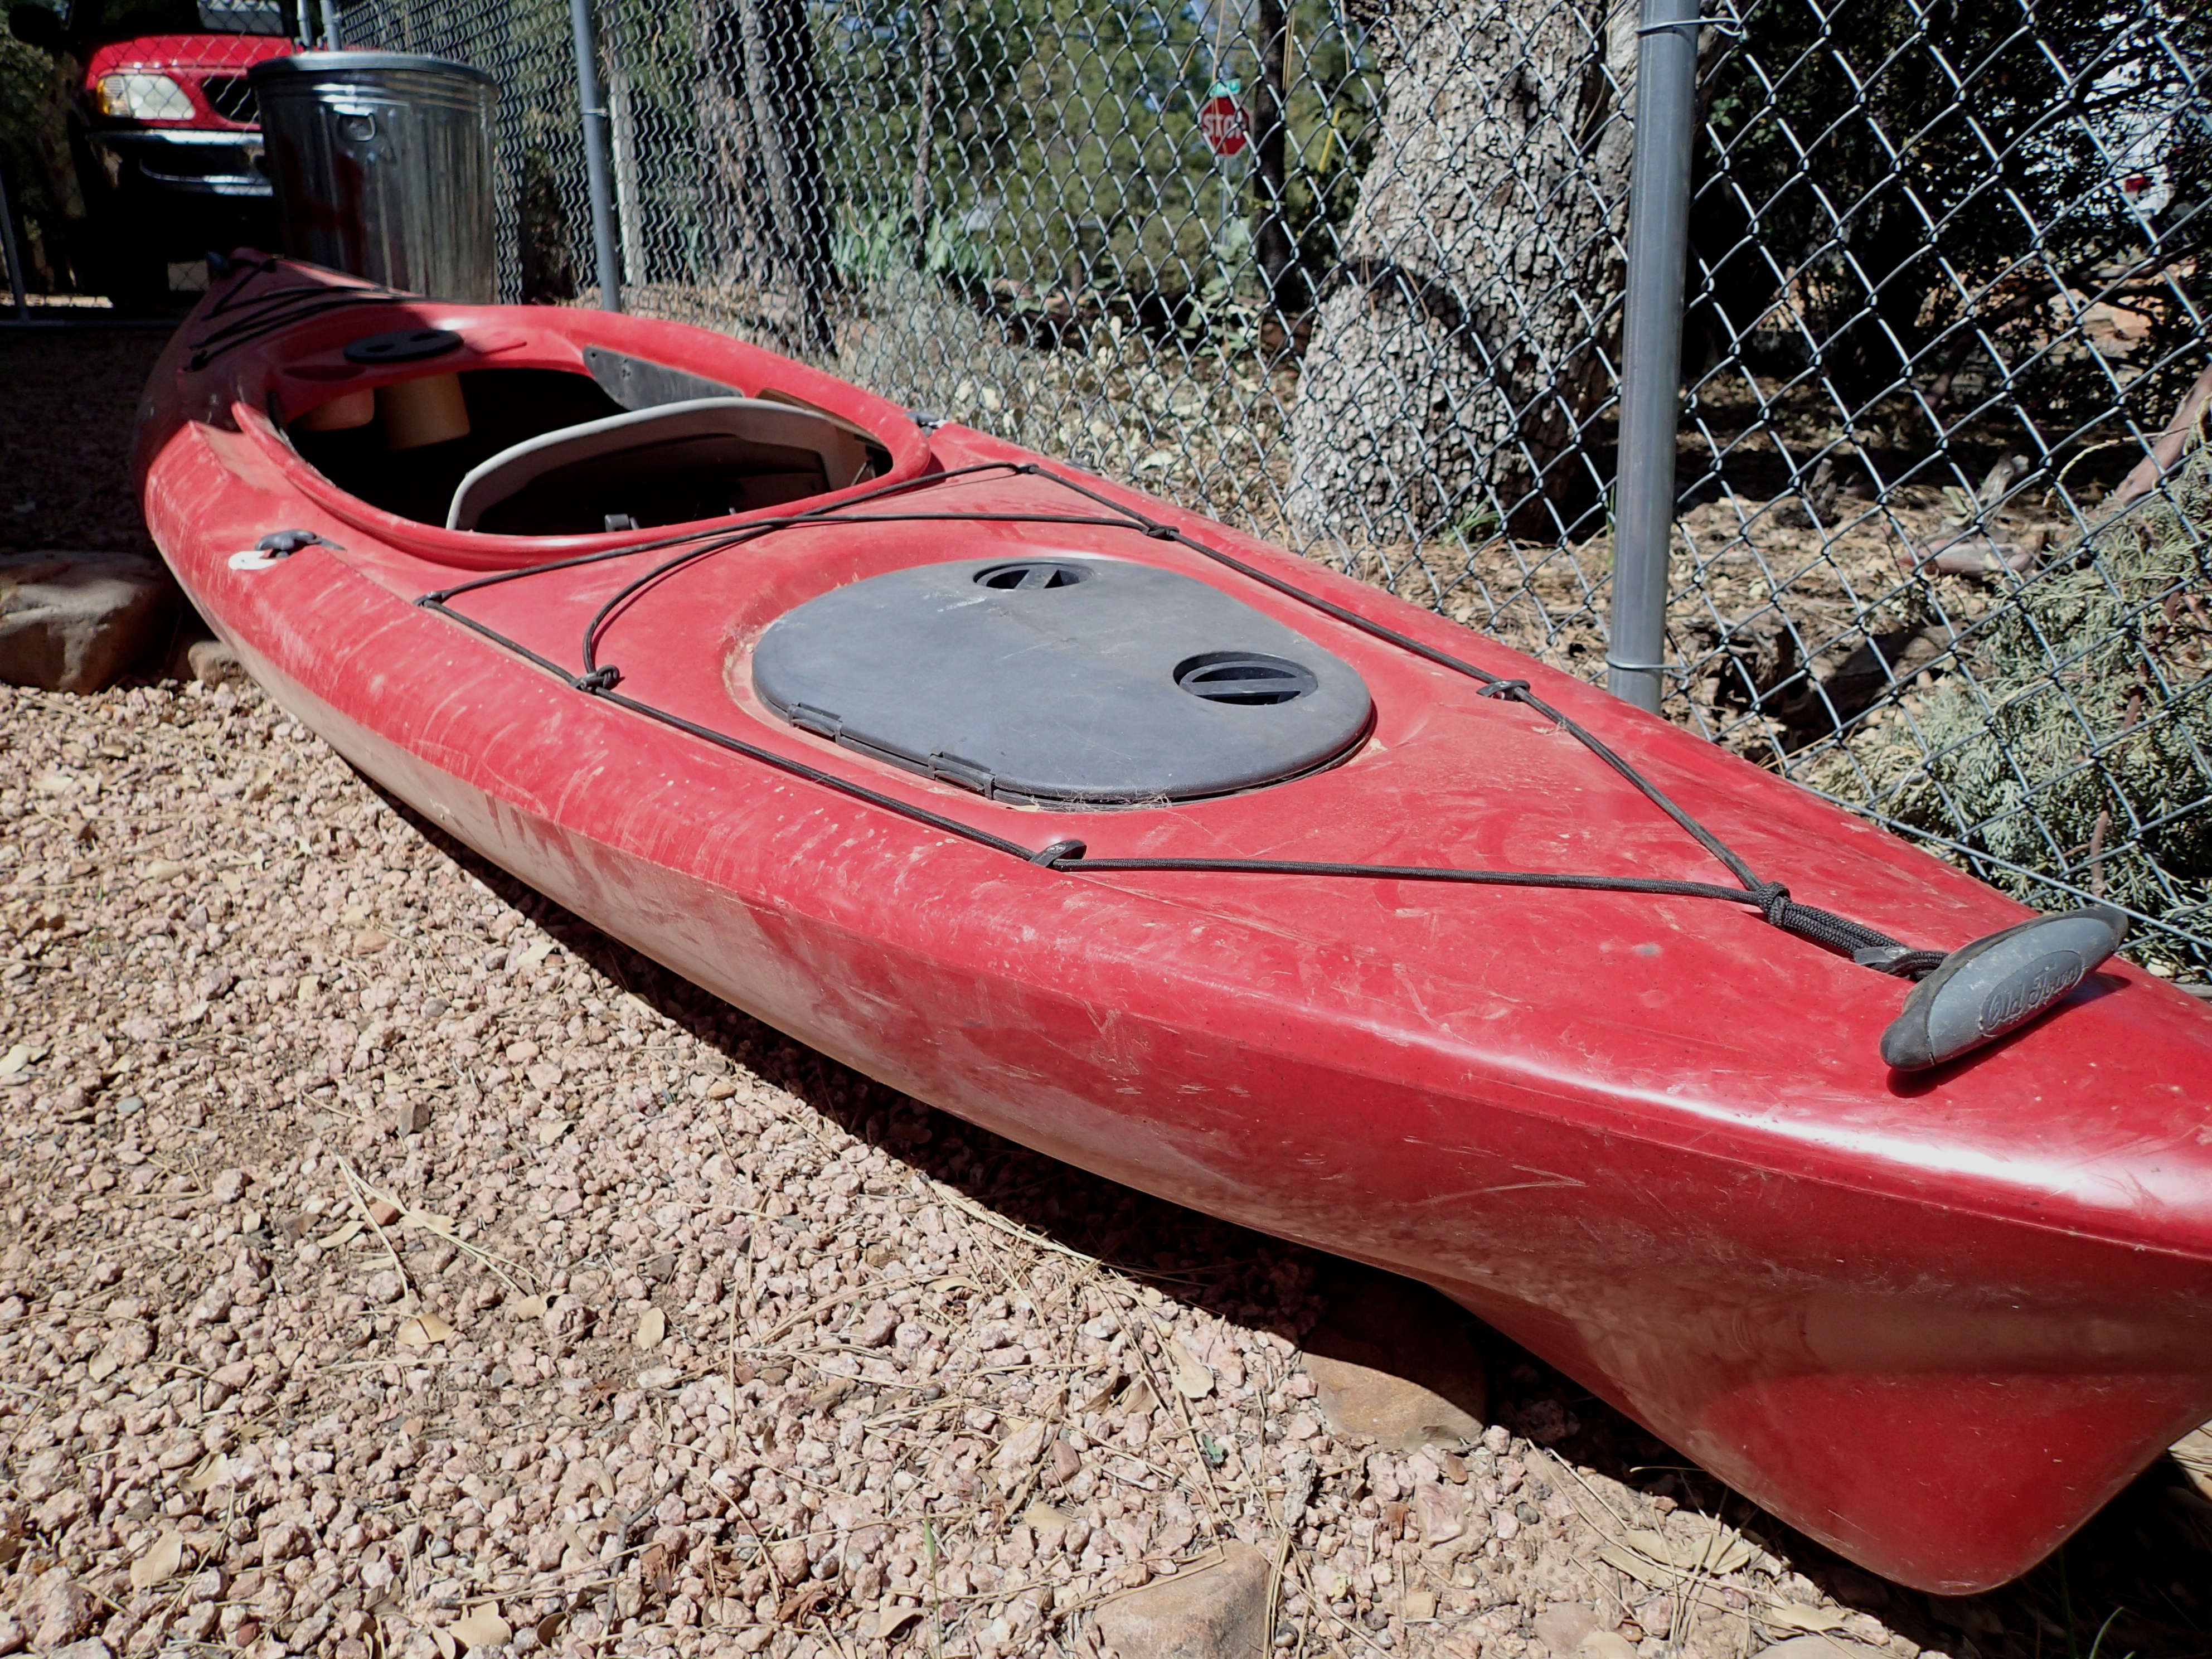
boat, canoe, paddle, vehicle, kayak, motorboat, sports equipment, boating, watercraft, ecosystem, dinghy, skiff, watercraft rowing, bass boat